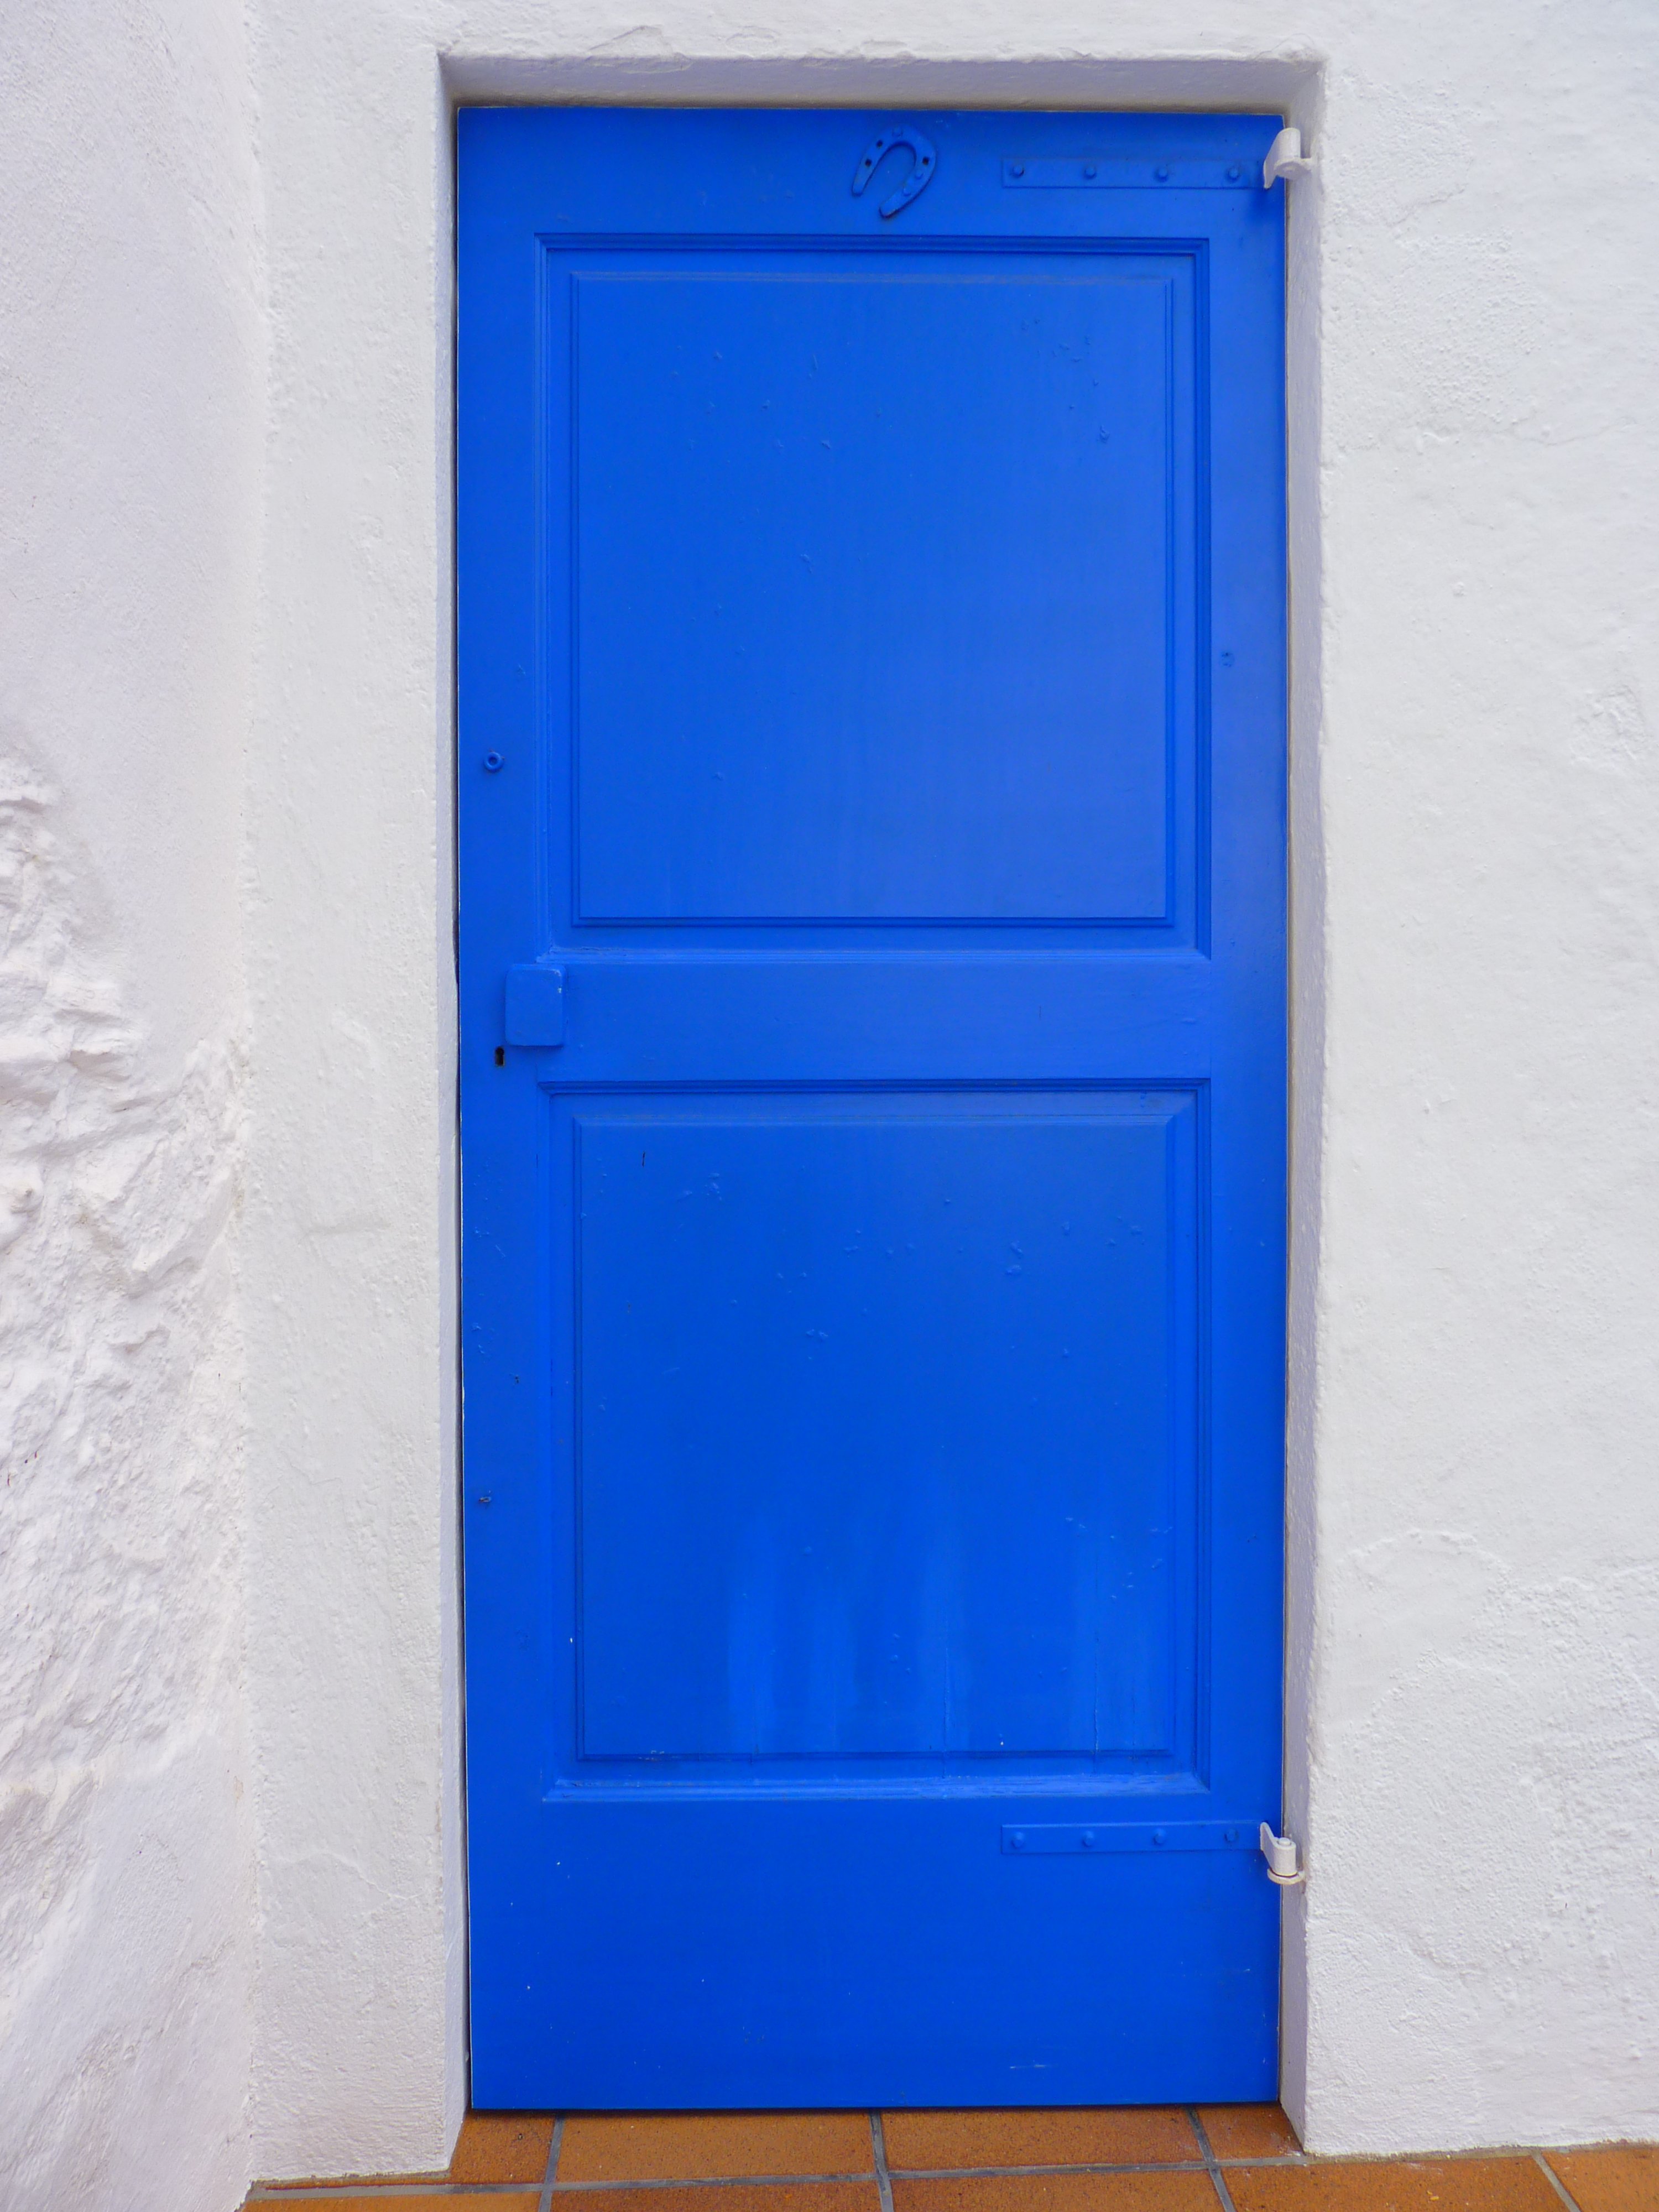
open, wood, window, wall, color, facade, blue, door, sash window